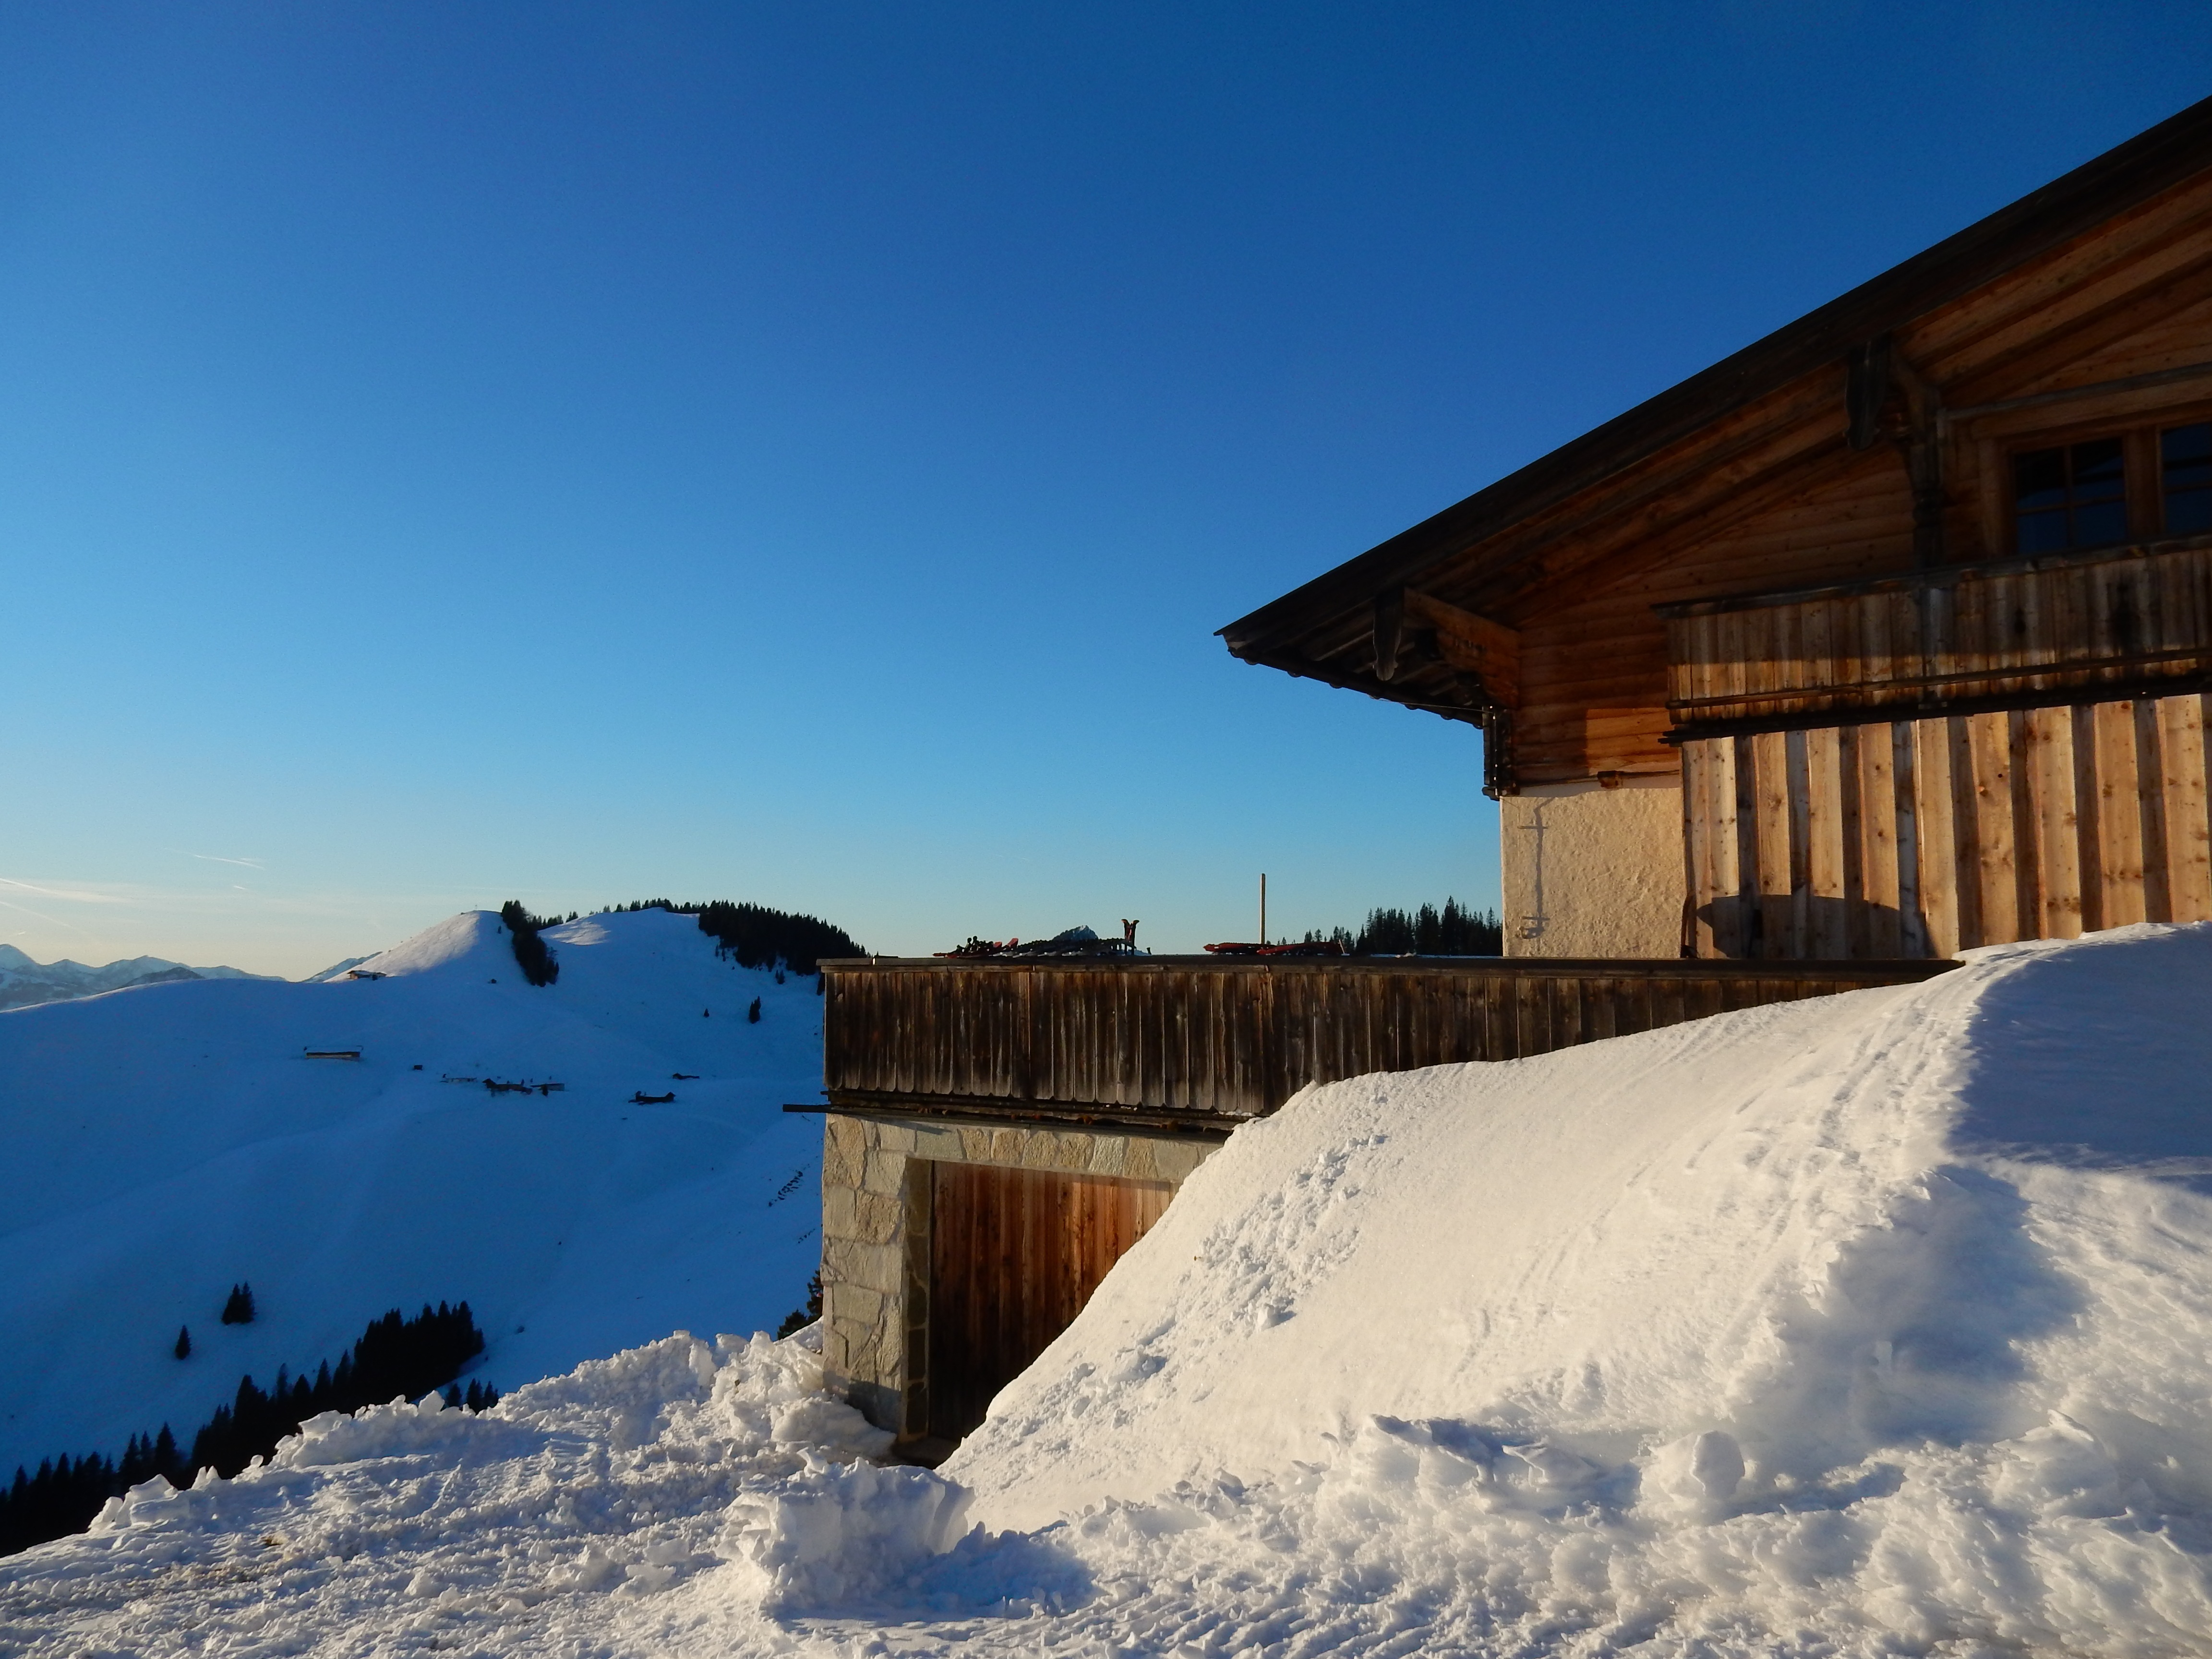
mountain, snow, cold, winter, mountain range, hut, ice, weather, snowy, alpine, season, alp, austria, mountains, wintry, alm, mountain hut, mountainous landforms